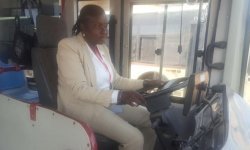
Lii moom nataal bi dafa mel ni gis naa ci benn nit koo xamante nii dafa toog daal.